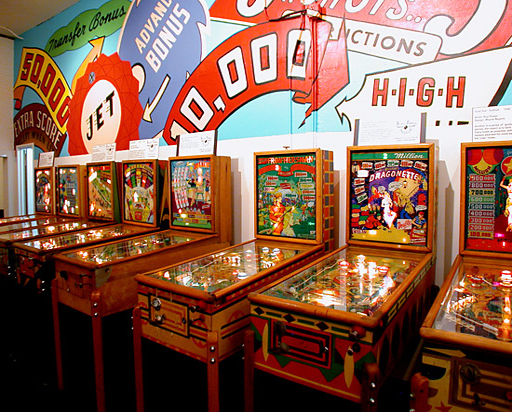
a giant mural sets the scene for the machines below